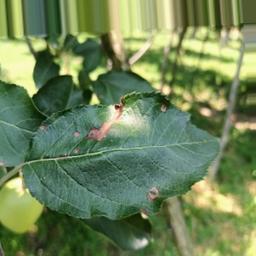
Label: Alternaria